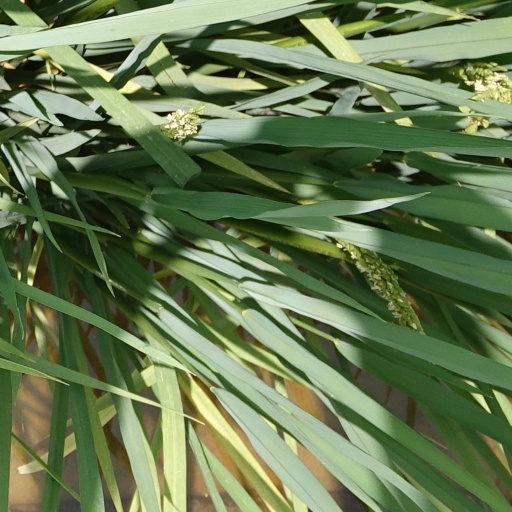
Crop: rice